Question: How many sheep?
Tambaya: Nawane adadin tumaki?
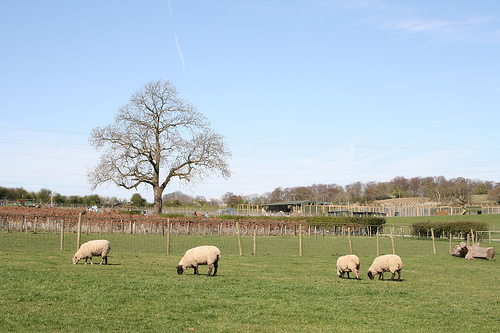
Answer: 4
Amsa: 4